Elmwood (Culpeper, Virginia)

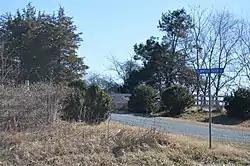
Property entrance

Elmwood is a historic home located at Culpeper, Culpeper County, Virginia. It was built between 1870 and 1874, and is a three-story, double-pile brick dwelling in the Italianate style. It has a central hall plan with a central hall stairway. Also on the property are the contributing outdoor kitchen and smokehouse. The interior features well-preserved interior mural paintings by the well-known local artist, Joseph Oddenino. Oddenino also created the interior of the Mitchells Presbyterian Church.